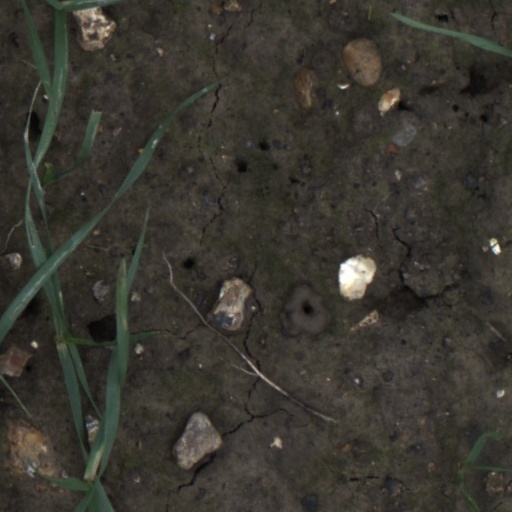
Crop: wheat